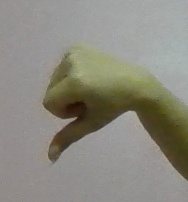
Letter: waw